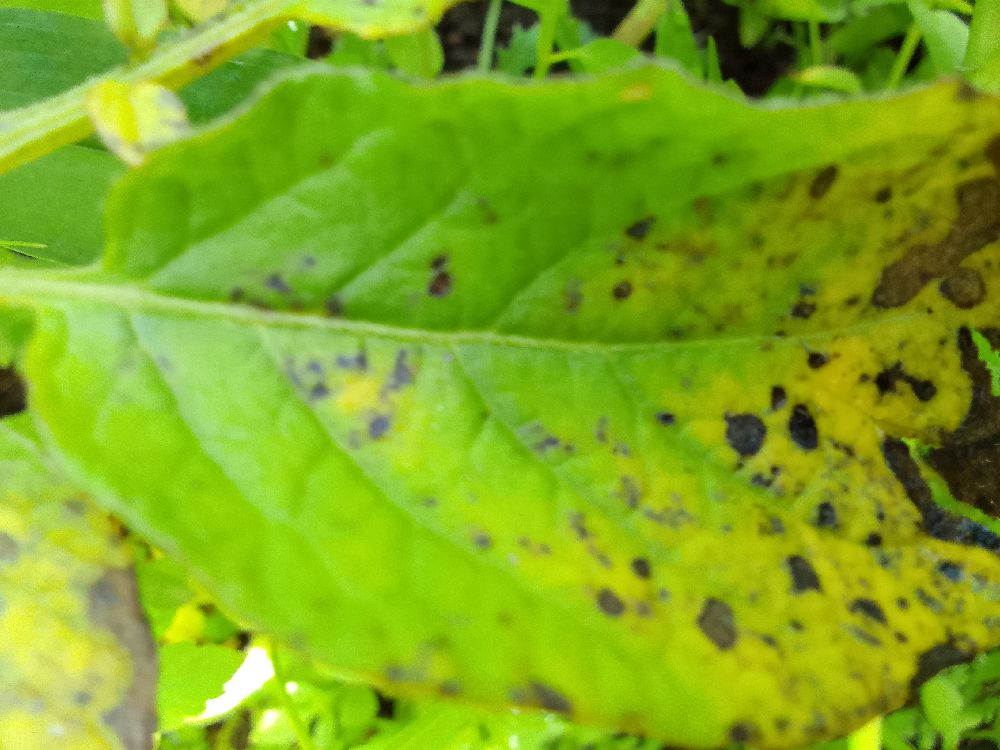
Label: rust